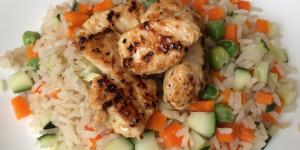
ensalada de arroz con pollo